Ipswich Airport

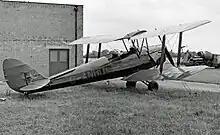
This De Havilland Tiger Moth was based at Ipswich Airport during 1954/55

From its earliest days, the airport was home to a wide variety of privately owned and flying club operated aircraft. Aircraft maintenance services were provided in the 1930-built hangar by a succession of based aviation engineering firms. In the 1980s it was home to a thriving parachuting club.